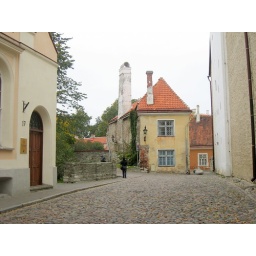
15th Century house that was built into the town wall by German landlords - Tallinn